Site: brandenburg
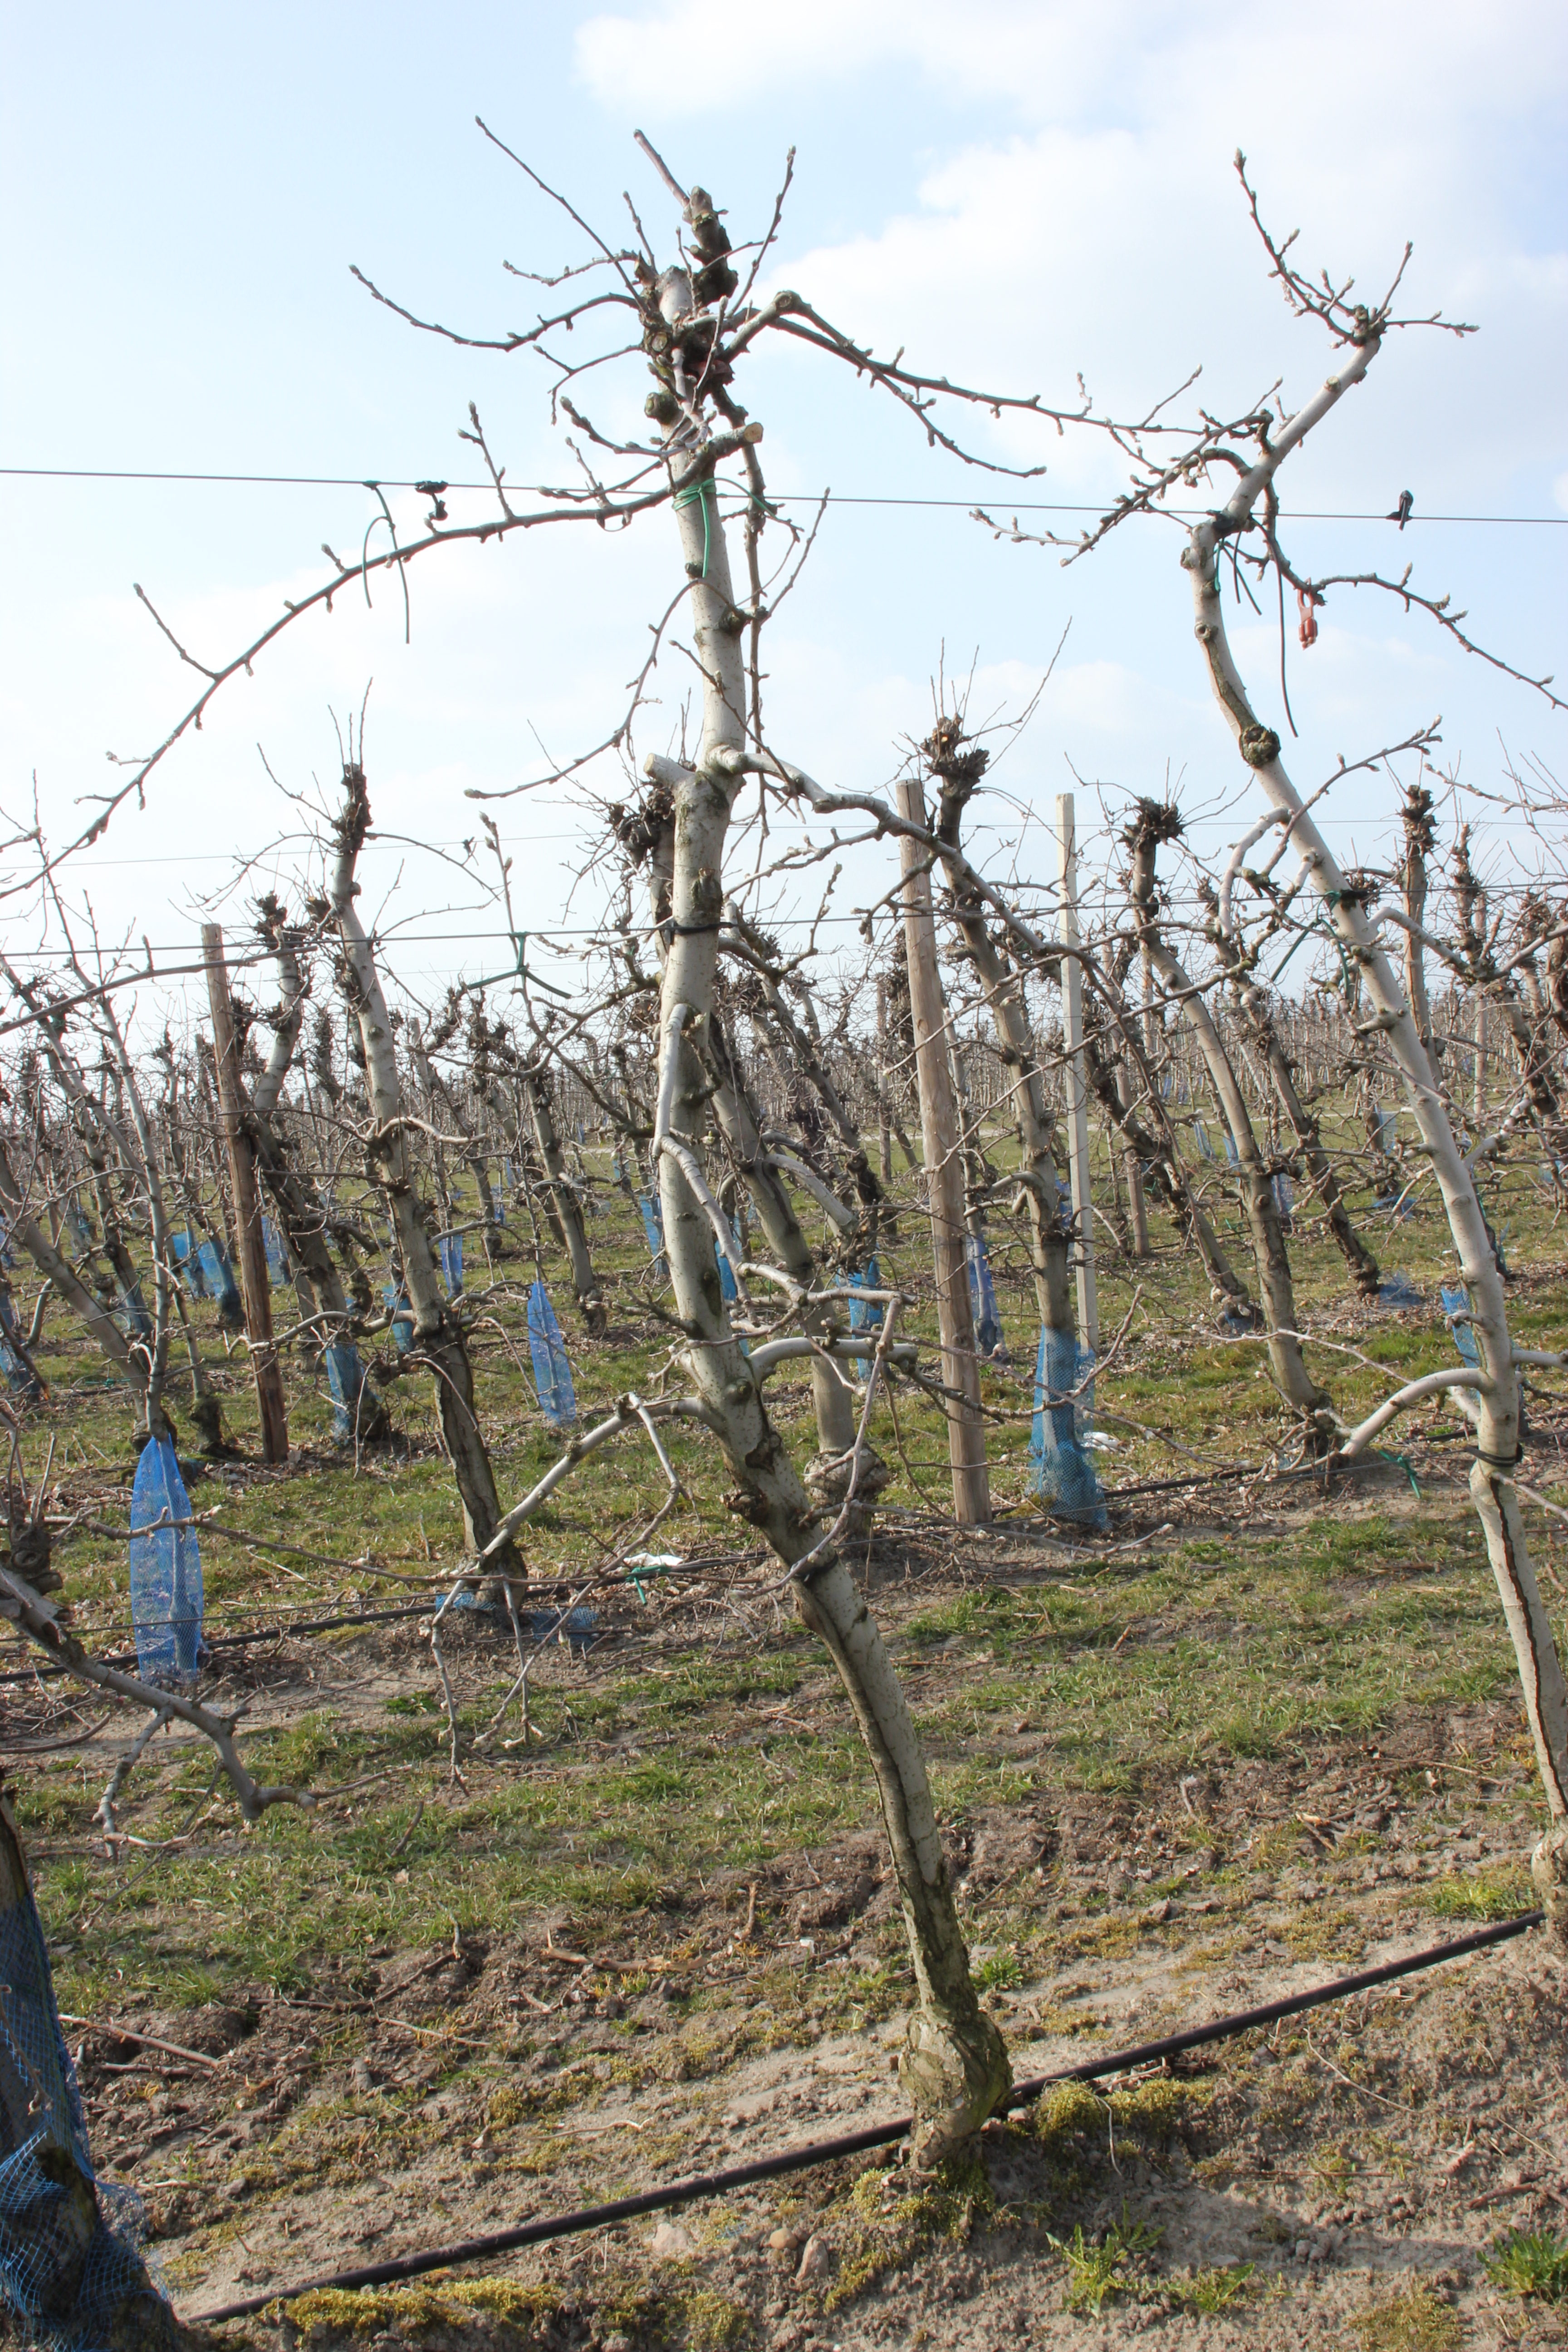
Growth stage (BBCH 03): Bud development